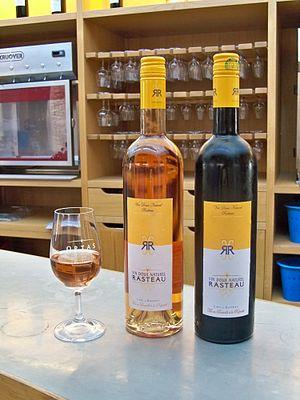
Bouteilles d'AOC Rasteau, Vaucluse, France
Le rasteau est l'un des deux vins doux naturels du vignoble de la vallée du Rhône, le second est le muscat de Beaumes-de-Venise, les deux étant produits dans le département de Vaucluse.
Un vin muté est un moût de raisin dont la fermentation alcoolique a été bloquée par mutage à l'alcool éthylique ou encore parfois au soufre, pour conserver son sucre résiduel et son fruité.
Rasteau est une commune française située dans le département de Vaucluse, en région Provence-Alpes-Côte d'Azur.